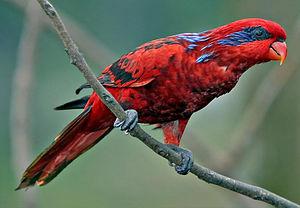
Le Lori réticulé est une espèce d'oiseau de la famille des Psittacidae.